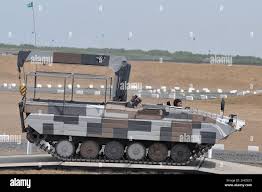
Label: BMP